Ababel Yeshaneh

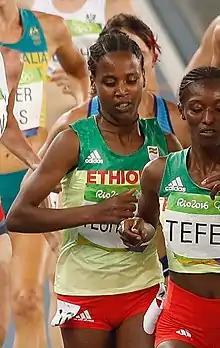
Yeshaneh at the 2016 Rio Olympics

Ababel Yeshaneh Birhane (born 22 July 1991) is an Ethiopian long-distance runner who competes in track, road and cross country events. She represented her country in the 10,000 metres at the 2013 World Championships in Athletics, coming ninth, and ranked fifth in the world on time that year. She was a team silver medallist at the African Cross Country Championships in 2014 and finished 14th in the 5000 metres at the 2016 Olympic Games.